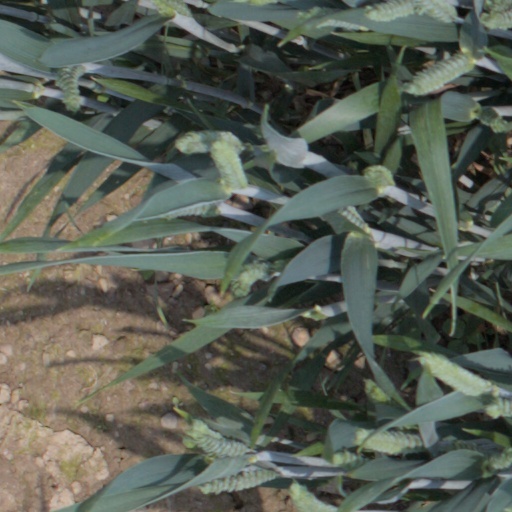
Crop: wheat